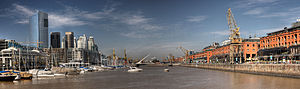
Buenos Aires / Økonomi
"Buenos Aires er Argentinas hovedstad og største by. Den ligger på Río de la Platas vestlige bred på den sydamerikanske østkyst. ""Buenos Aires"" er spansk for ""milde vinde"" eller ""god vind"". Byen, der blev grundlagt i 1500-tallet, blev oprindeligt døbt ""Real de Nuestra Señora Santa María del Buen Ayre"". Hovedstadsregionen Buenos Aires, der også omfatter flere af provinsen Buenos Aires' distrikter, er med sine 17 millioner indbyggere det 4. største byområde i Amerika.